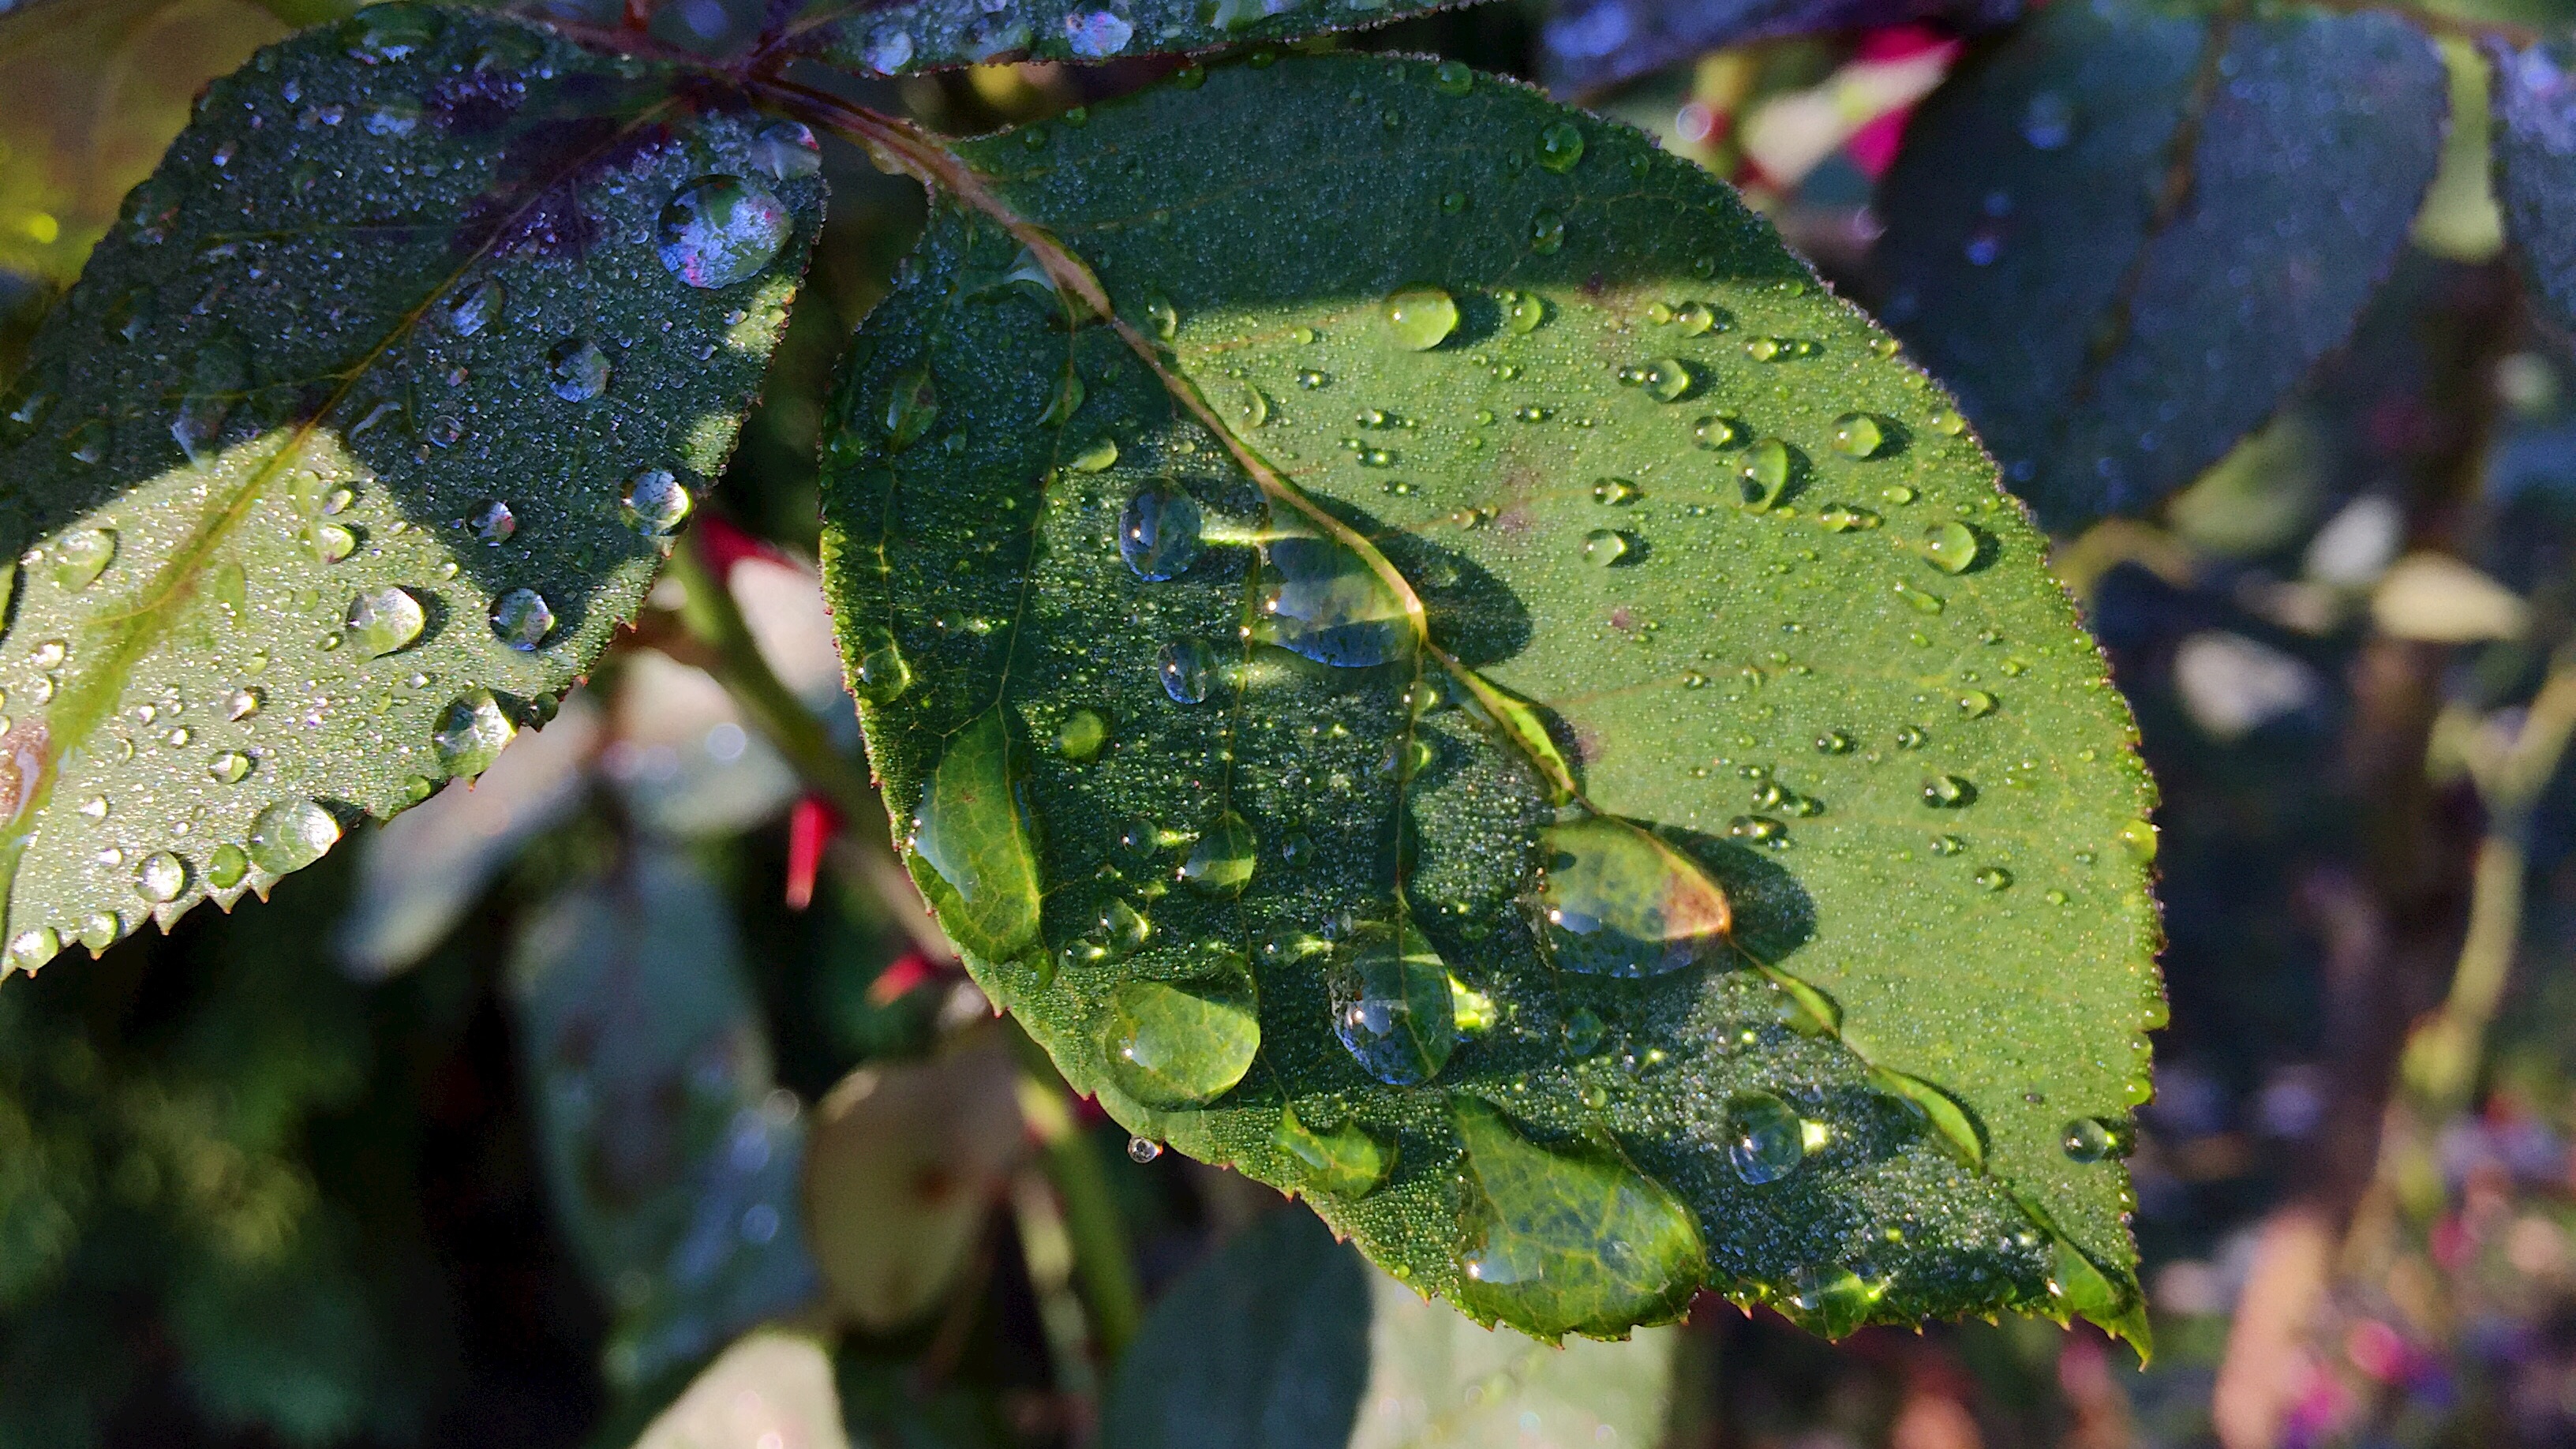
tree, water, nature, branch, dew, plant, photography, leaf, flower, wildlife, foliage, rose, green, produce, autumn, botany, flora, season, fauna, close up, in the morning, shrub, macro photography, woody plant, caul